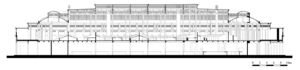
Coupe longitudinale sur le marché couvert d'Annaba
Le marché couvert d'Annaba, connu localement sous le nom de « Marché français » ou « Marché El Hout », est un marché alimentaire situé au centre de la ville d'Annaba.